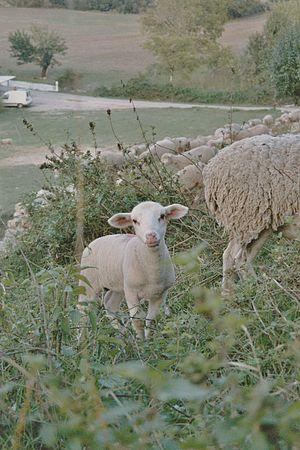
Beaumont-de-Pertuis est une commune française, située respectivement dans le canton de Pertuis, l'arrondissement d'Apt, le département de Vaucluse en région Provence-Alpes-Côte d'Azur. Ses habitants sont appelés les Beaumontais.